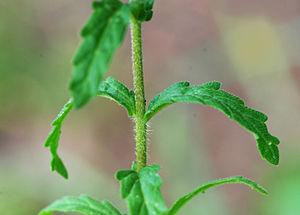
Bartsia trixago, feuilles de Bartsie trixago, Monacia, Corse
Bartsia trixago, la Bartsie trixago, Bellardie ou cocrète maritime, est une plante annuelle velue-glanduleuse de la famille des Scrophulariaceae, ou des Orobanchaceae selon la classification phylogénétique. C’est une plante méditerranéenne que l’on trouve communément dans le Midi et en Corse.